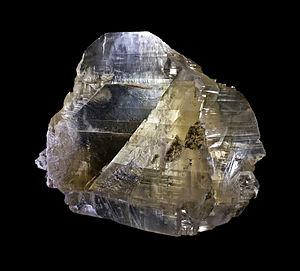
Gypse Localité
Le gypse est un minéral composé de sulfate dihydraté de calcium, de formule chimique CaSO₄ · 2 H₂O.
Carresse-Cassaber est une commune française, située dans le département des Pyrénées-Atlantiques en région Nouvelle-Aquitaine.
Carresse est une ancienne commune française du département des Pyrénées-Atlantiques. En 1972, la commune fusionne avec Cassaber pour former la nouvelle commune de Carresse-Cassaber.
La sélénite est un minéral, qui peut être considéré comme une variété du gypse si l'on suit les habitudes anglo-saxonnes ou un synonyme si l'on suit l'usage francophone.